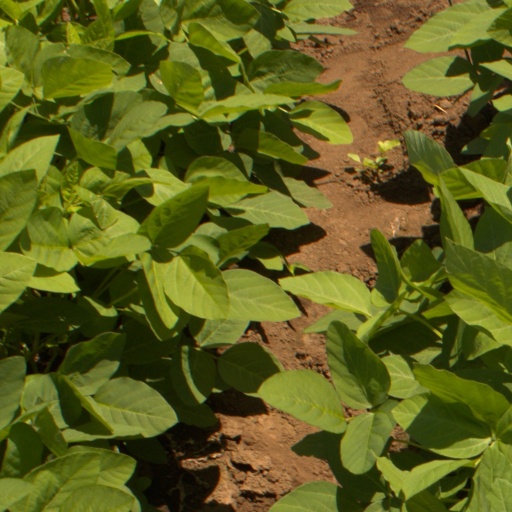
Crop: soybean